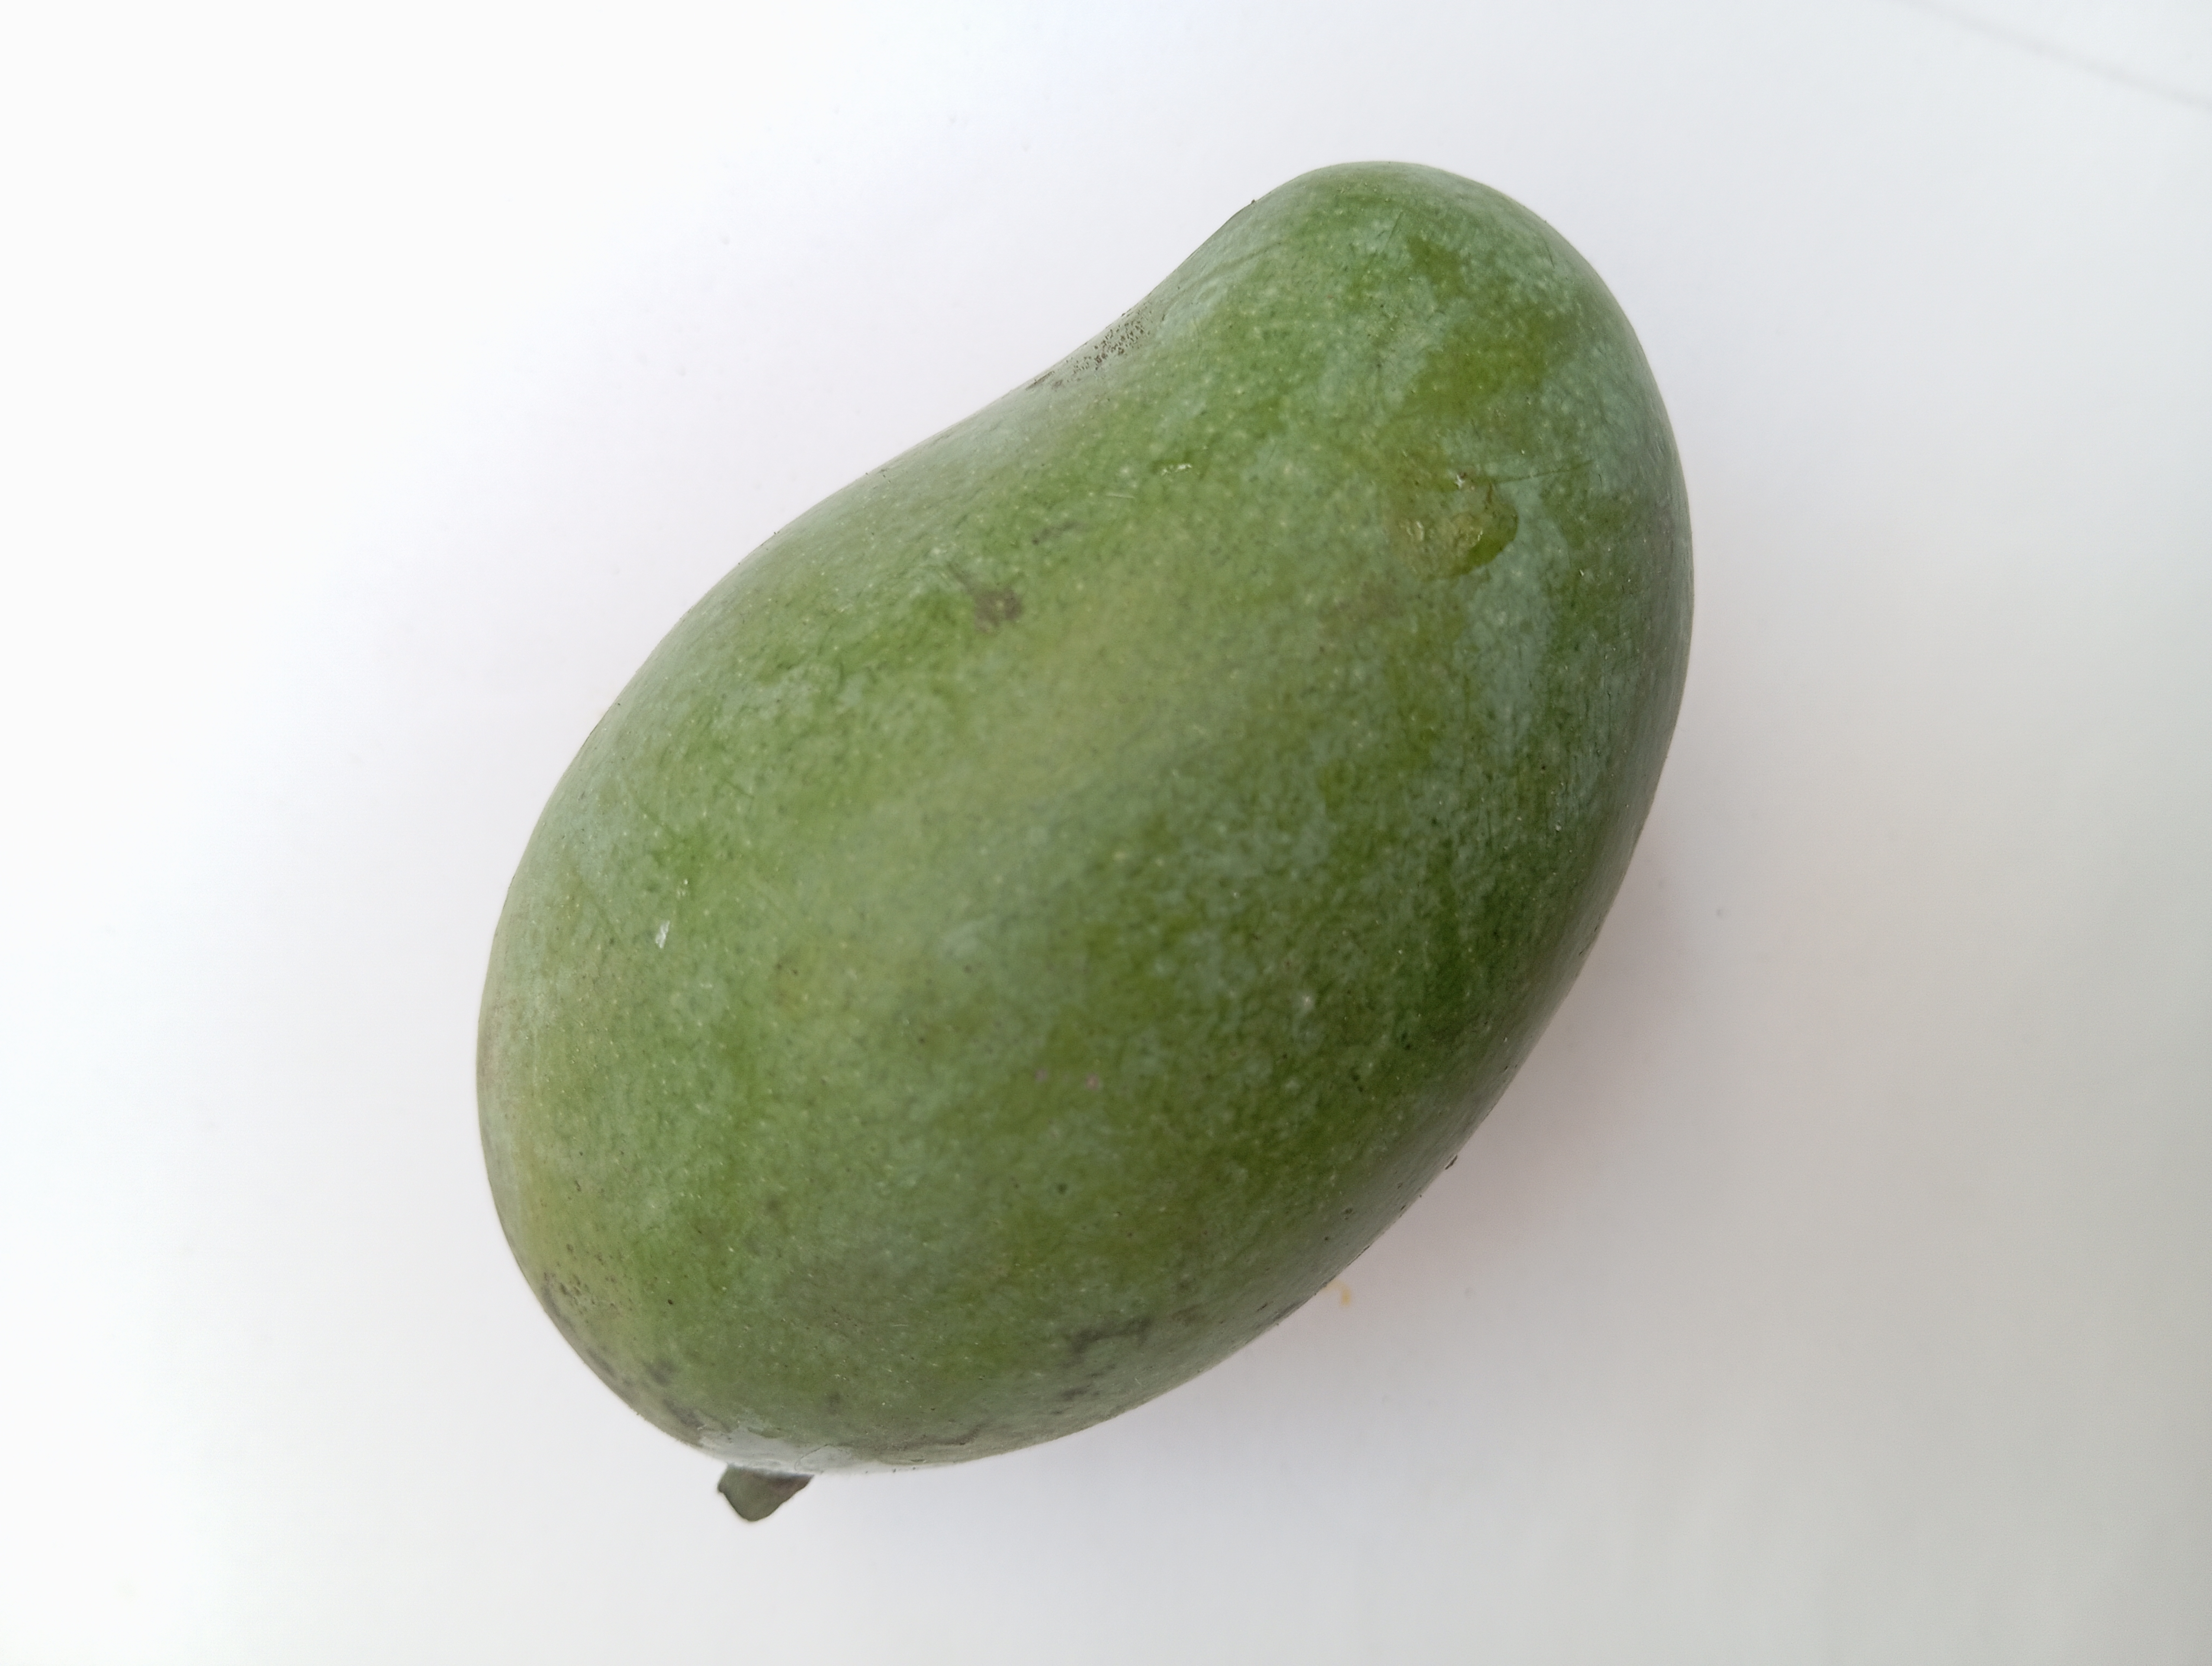
Mango variety: Amrapali